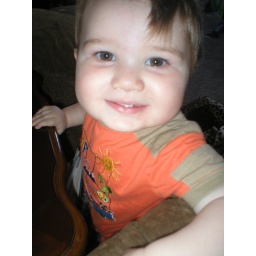
standing in the dog bed next to mommy's chair...as usual